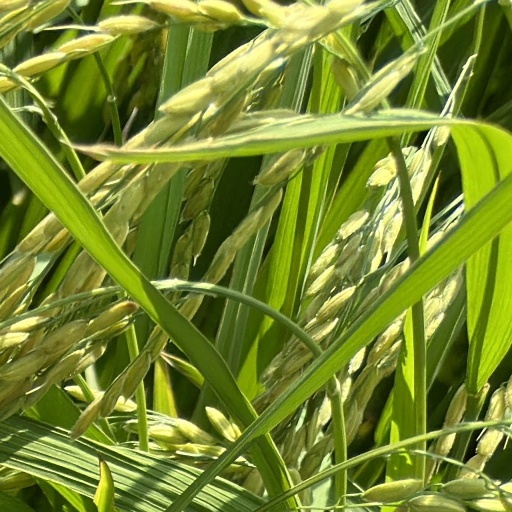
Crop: rice